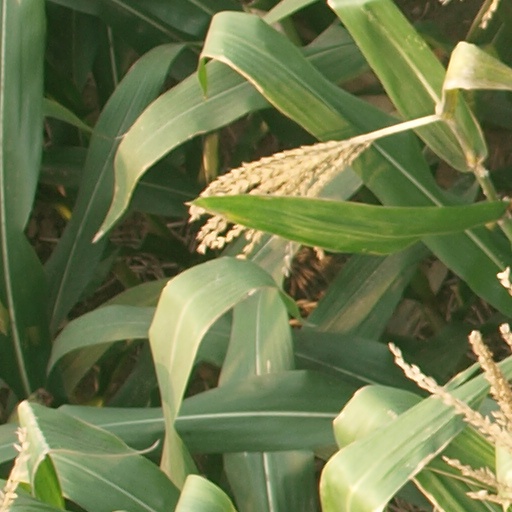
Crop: maize; corn